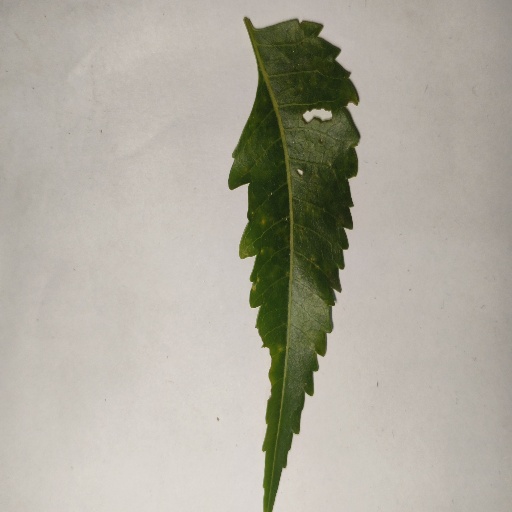
Species: Neem
Leaf condition: Shot Hole Leaf